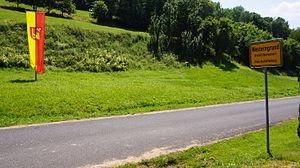
Le centre de l'Europe est le point de la surface terrestre correspondant au centre géographique du continent européen. Suivant les critères retenus, plusieurs endroits répondent à cette définition.